2019 European Rowing Championships

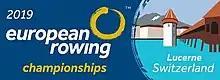

The 2019 European Rowing Championships was held in Lucerne, Switzerland from 31 May to 2 June 2019.